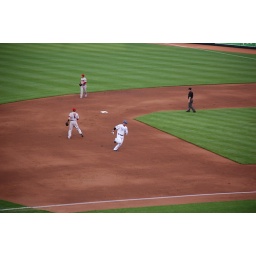
Good hit and the ball is still in right field